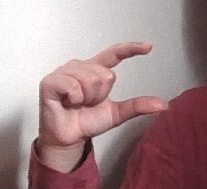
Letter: dal